COSC

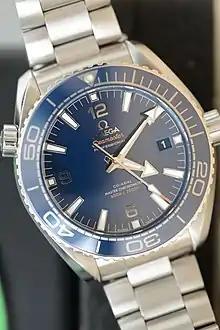
Double certified mechanical watch: COSC ISO 3159 "Chronometer" and METAS N001 "Master Chronometer"

The Swiss Federal Institute of Metrology (METAS) has developed new stricter standard METAS N001 requirements for movements and mechanical watches resistant to magnetic fields of 1.5 T (15,000 G). Mechanical watches are put to the test during 10 test cycles which will consider in particular the resistance to magnetic fields, the precision of the rate (watch drift over 24 hours) and the water resistance of the watch. Unlike the ISO 3159 Timekeeping instruments — Wrist-chronometers with spring balance oscillator standard, it is no longer just the uncased movements that are tested, but completely assembled watches.